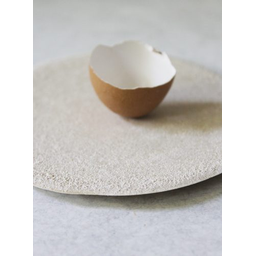
Label: eggshells